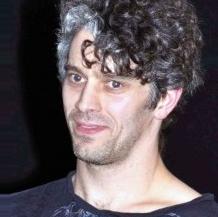
Age: 35